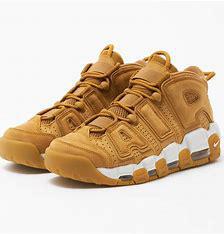
Brand: Nike
Model: Air More Uptempo